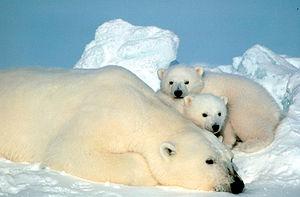
En biologie, la sélection naturelle est l'un des mécanismes moteurs de l'évolution des espèces qui explique le succès reproductif différentiel entre des individus d'une même espèce et le succès différentiel des gènes présents dans une population. Elle est ainsi « un avantage ou un désavantage reproductif, procuré par la présence ou l'absence de variations génétiques propices ou défavorables, face à un environnement qui peut se modifier », le système évolutif de la nature étant un immense jeu d'essais et d'erreurs. C'est un des aspects majeurs de la biodiversité, sur la planète, comme au sein des écosystèmes et des populations.
L'ours blanc, aussi connu sous le nom d'ours polaire, est un grand mammifère omnivore originaire des régions arctiques. C'est, avec l'ours kodiak et l'éléphant de mer, l'un des plus grands carnivores terrestres et il figure au sommet de sa pyramide alimentaire.